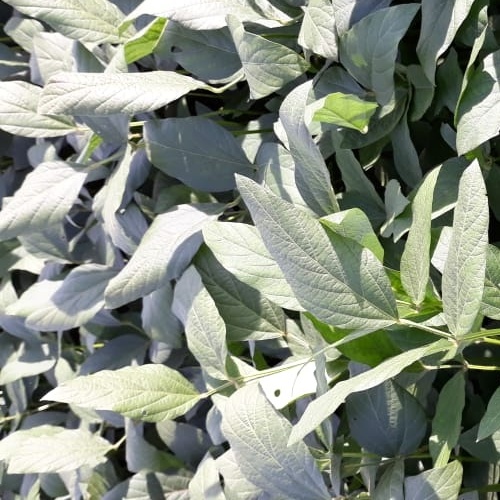
Label: Diabrotica_speciosa